1981 Monaco Grand Prix Formula Three

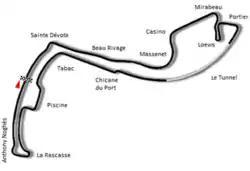
Circuit de Monaco (1976-1985)

Results from the 1981 Monaco Grand Prix Formula Three held at Monte Carlo on May 30, 1981, in the Circuit de Monaco.